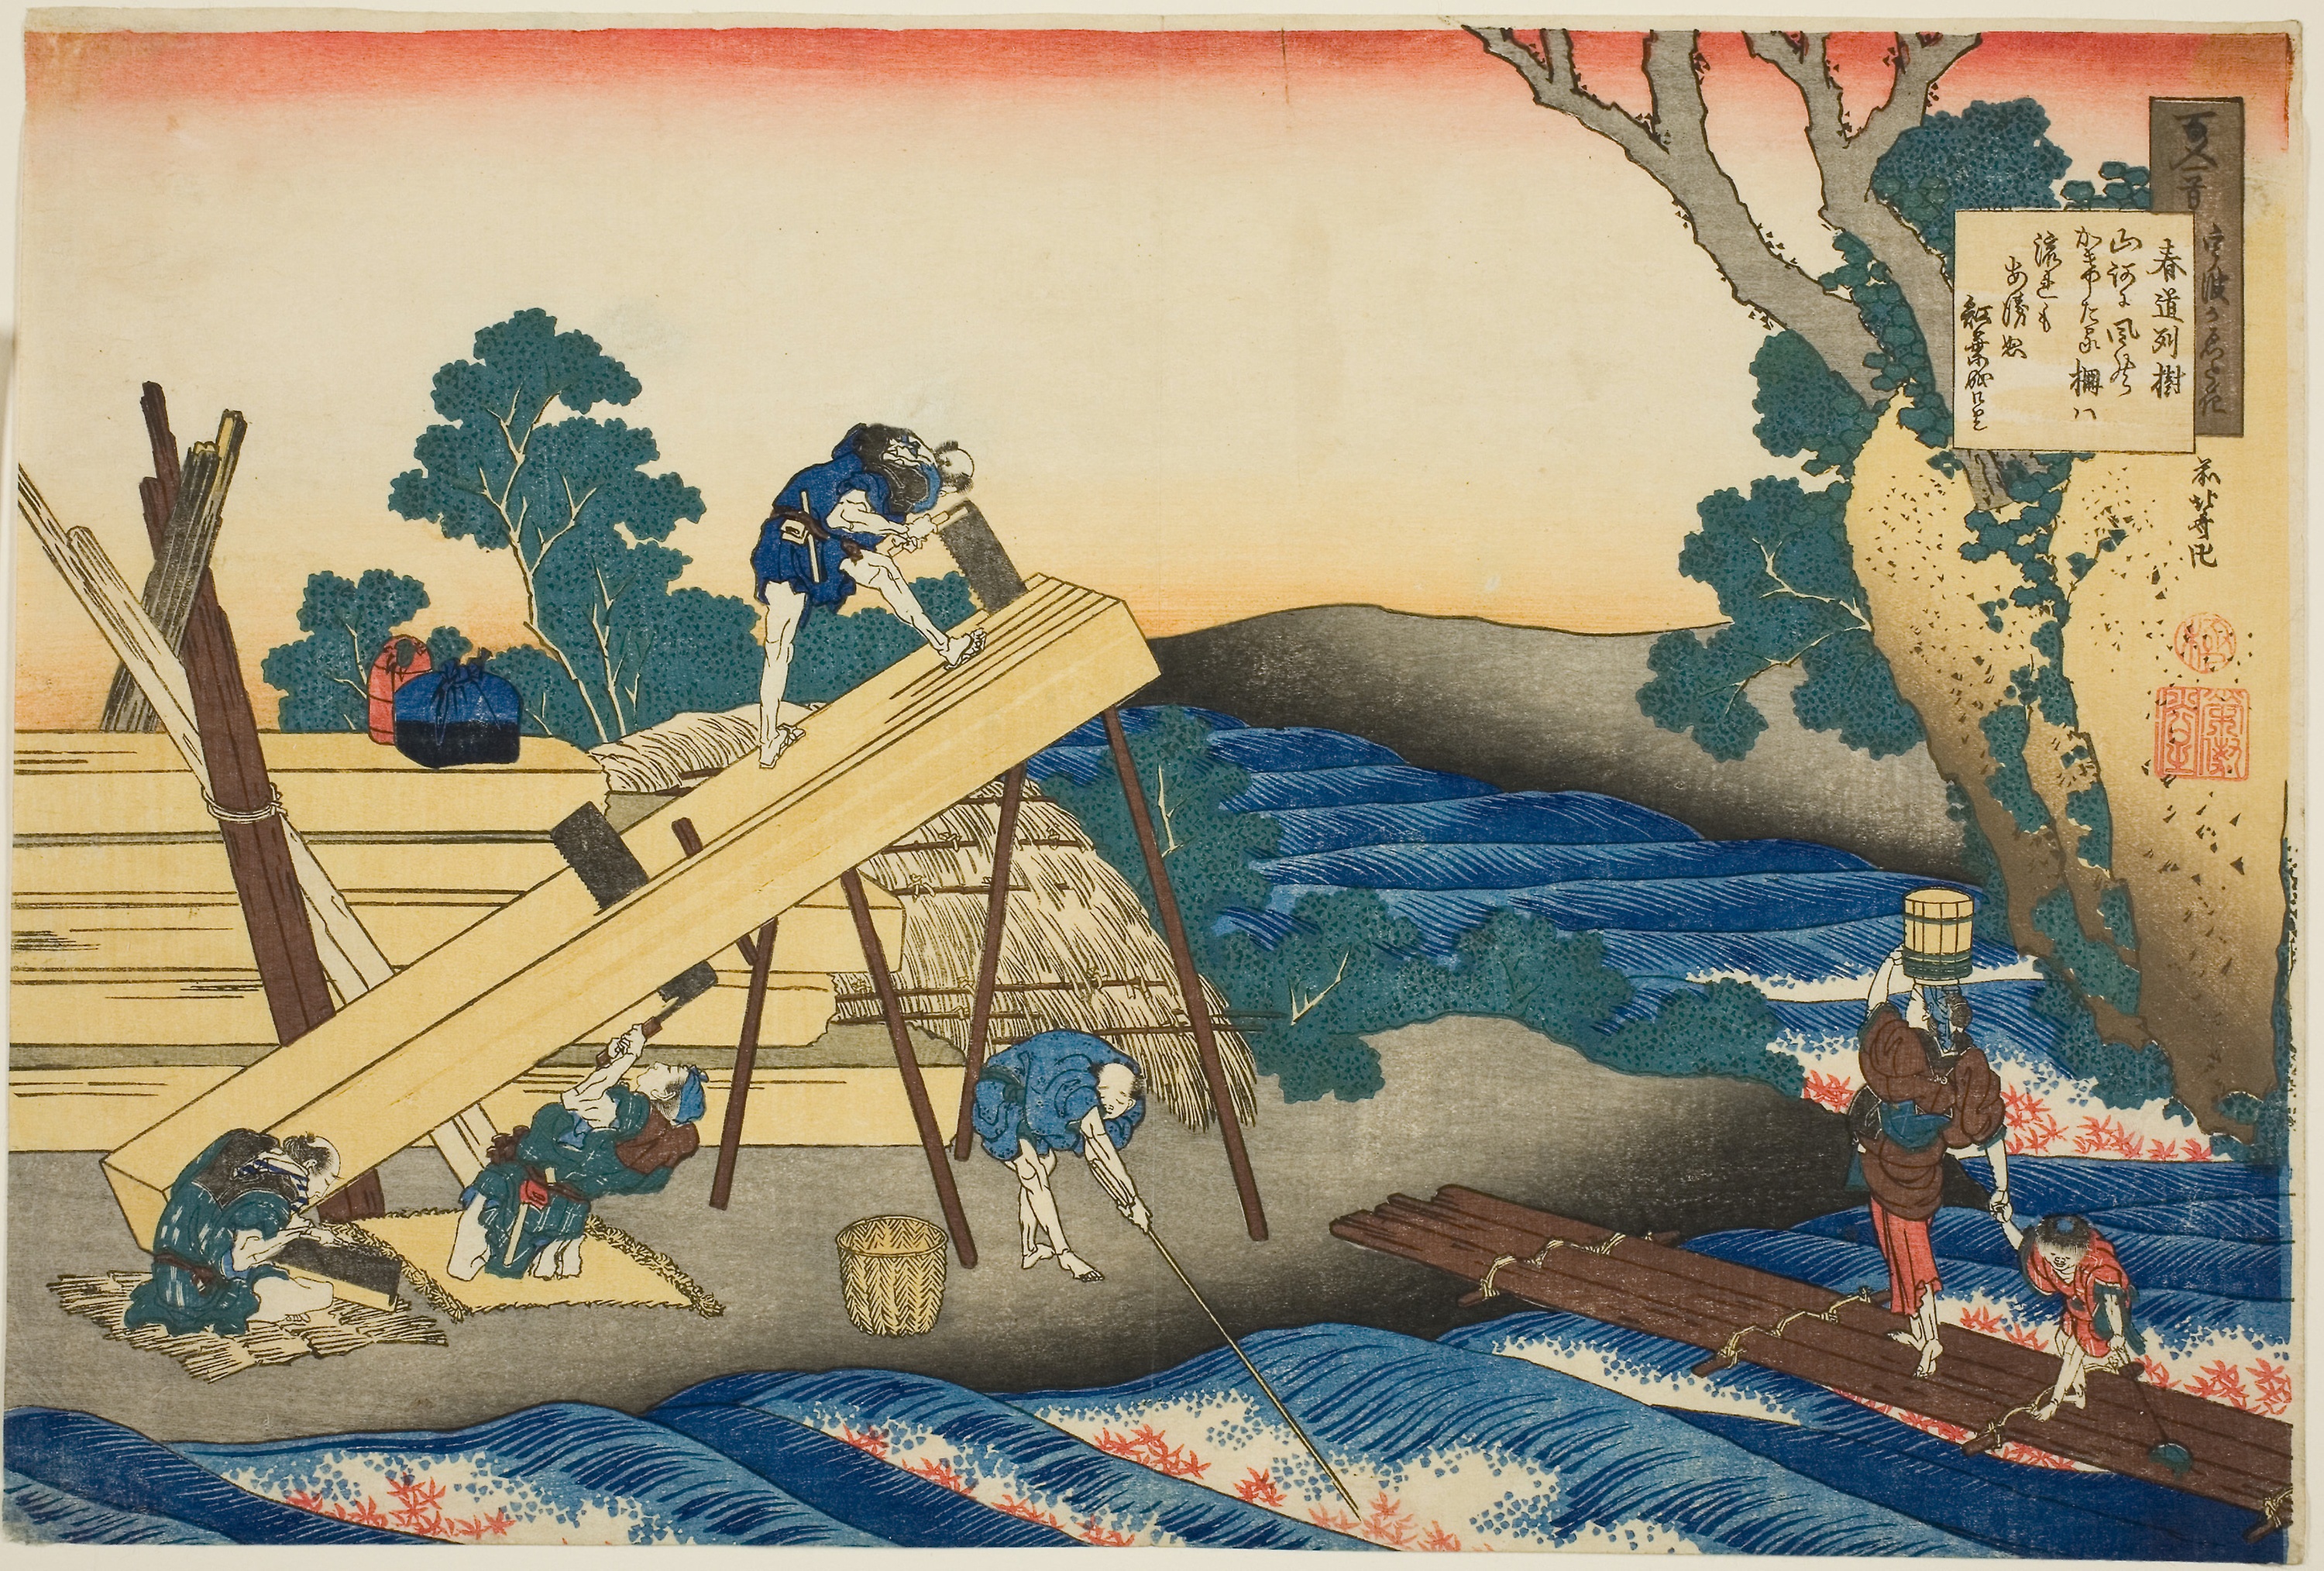
art, room, textile, tapestry, illustration, visual arts, painting